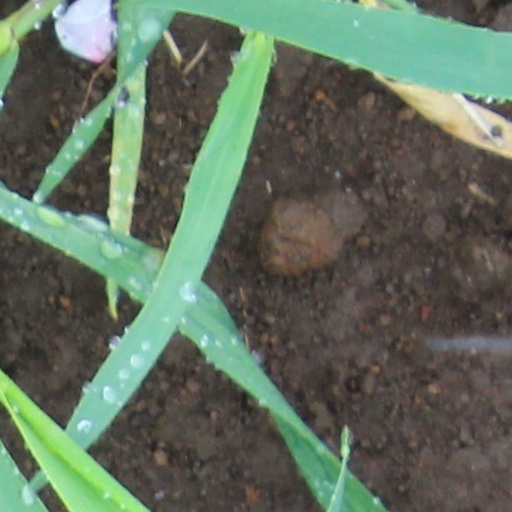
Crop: wheat